Atari 5200

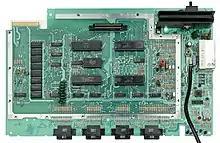
A first revision 5200's motherboard

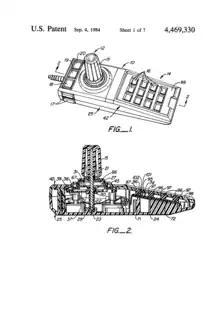
Joystick schematic from patent

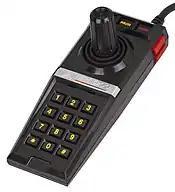
The Atari 5200 controller included with the console

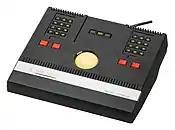
The Pro-Line Trak-Ball controller

The controller prototypes used in the electrical development lab employed a yoke-and-gimbal mechanism that came from an RC airplane controller kit. The design of the analog joystick, which used a weak rubber boot rather than springs to provide centering, proved to be ungainly and unreliable. They quickly became the Achilles' heel of the system due to the combination of an overly complex mechanical design and a very low-cost internal flex circuit system. Another major flaw of the controllers was that the design did not translate into a linear acceleration from the center through the arc of the stick travel. The controllers did, however, include a pause button, a unique feature at the time. Various third-party replacement joysticks were also released, including those made by Wico.